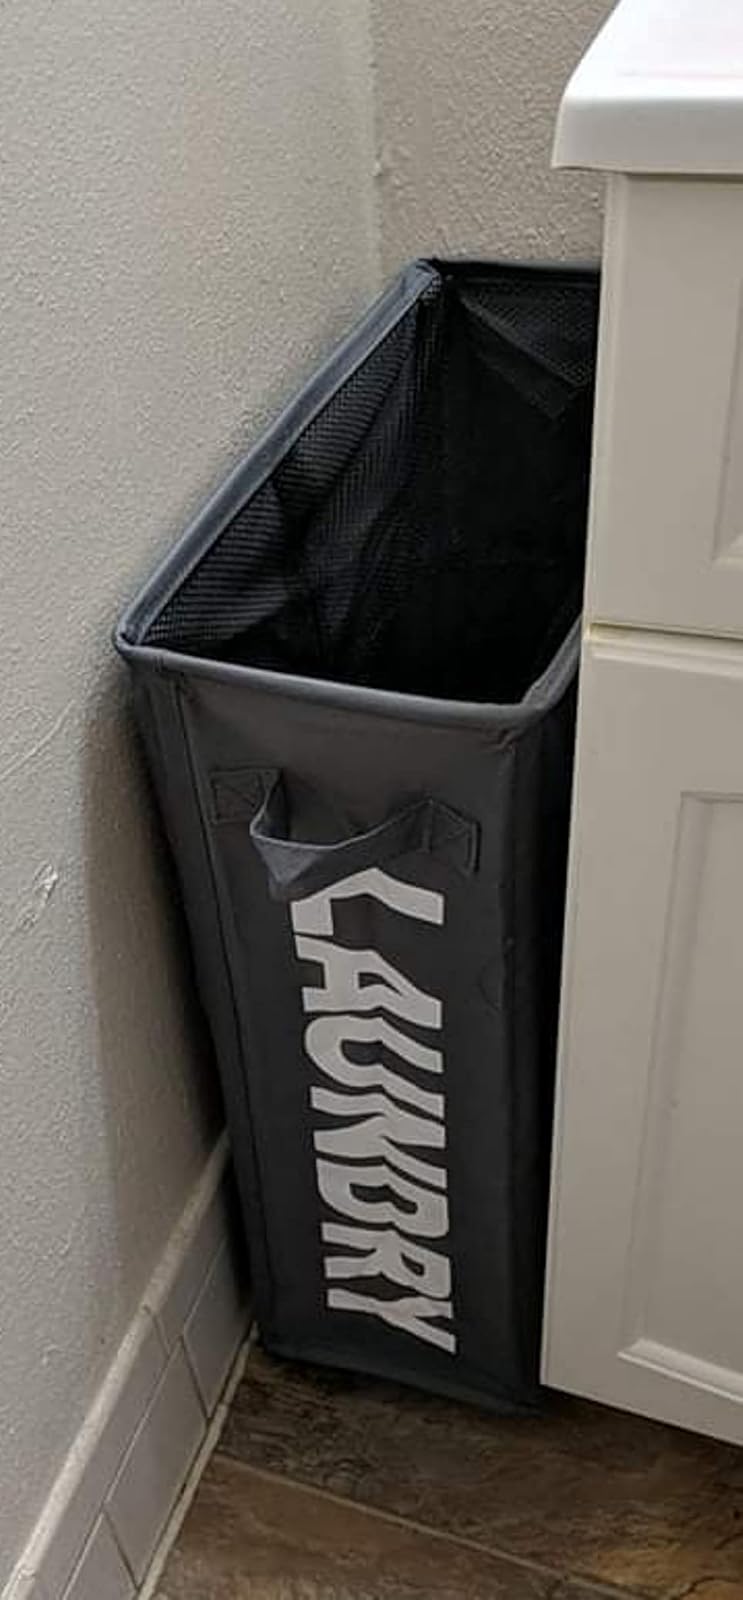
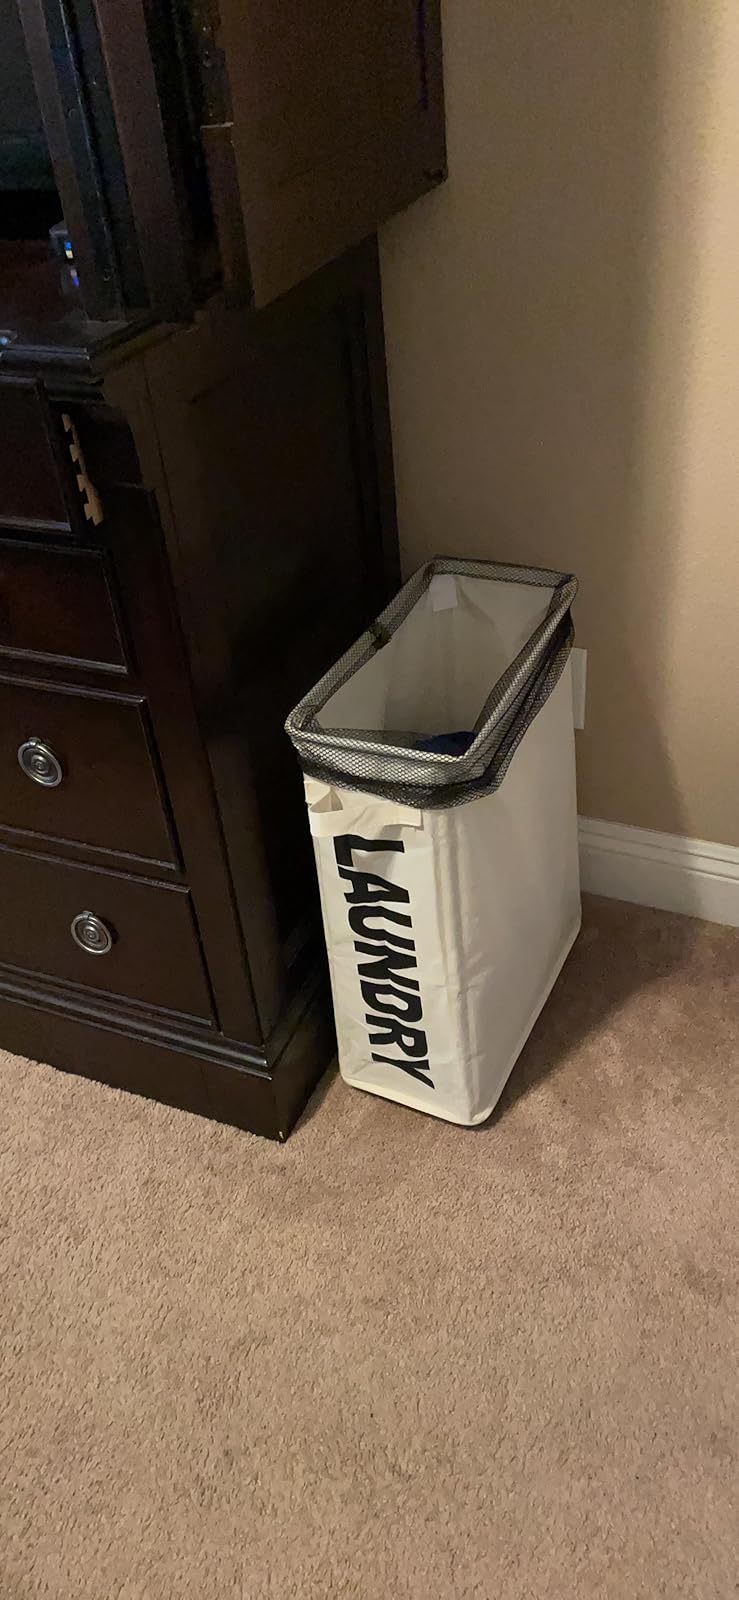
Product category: items_hamper
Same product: no